NGC 4833

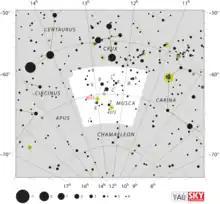
The location of NGC 4833 (labelled in red)

NGC 4833 is a globular cluster discovered by Abbe Lacaille during his 1751-1752 journey to South Africa, and catalogued in 1755. It was subsequently observed and catalogued by James Dunlop and Sir John Herschel whose instruments could resolve it into individual stars.